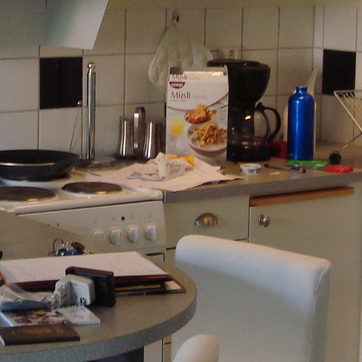
Material: paper